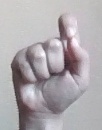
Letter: fa